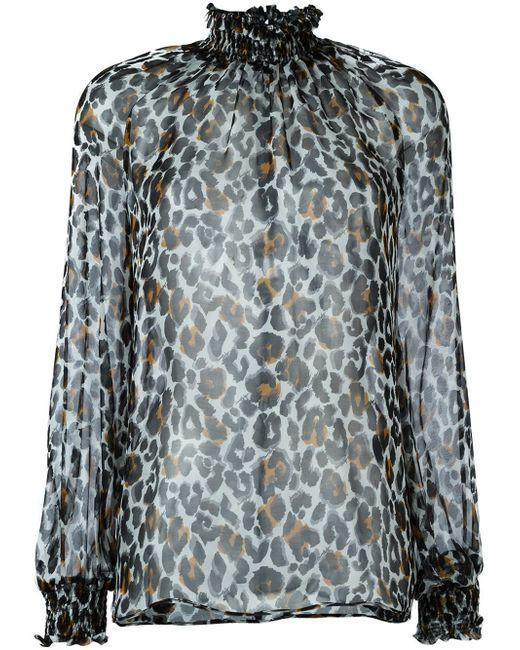
Chiffon-Langarmshirt mit Tigermuster, rauchigem Hals und Handgelenken